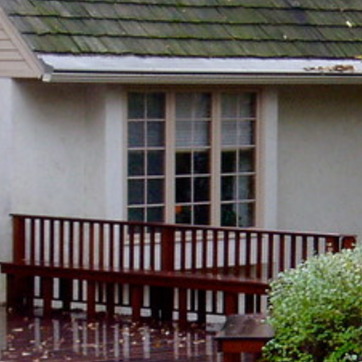
Material: glass